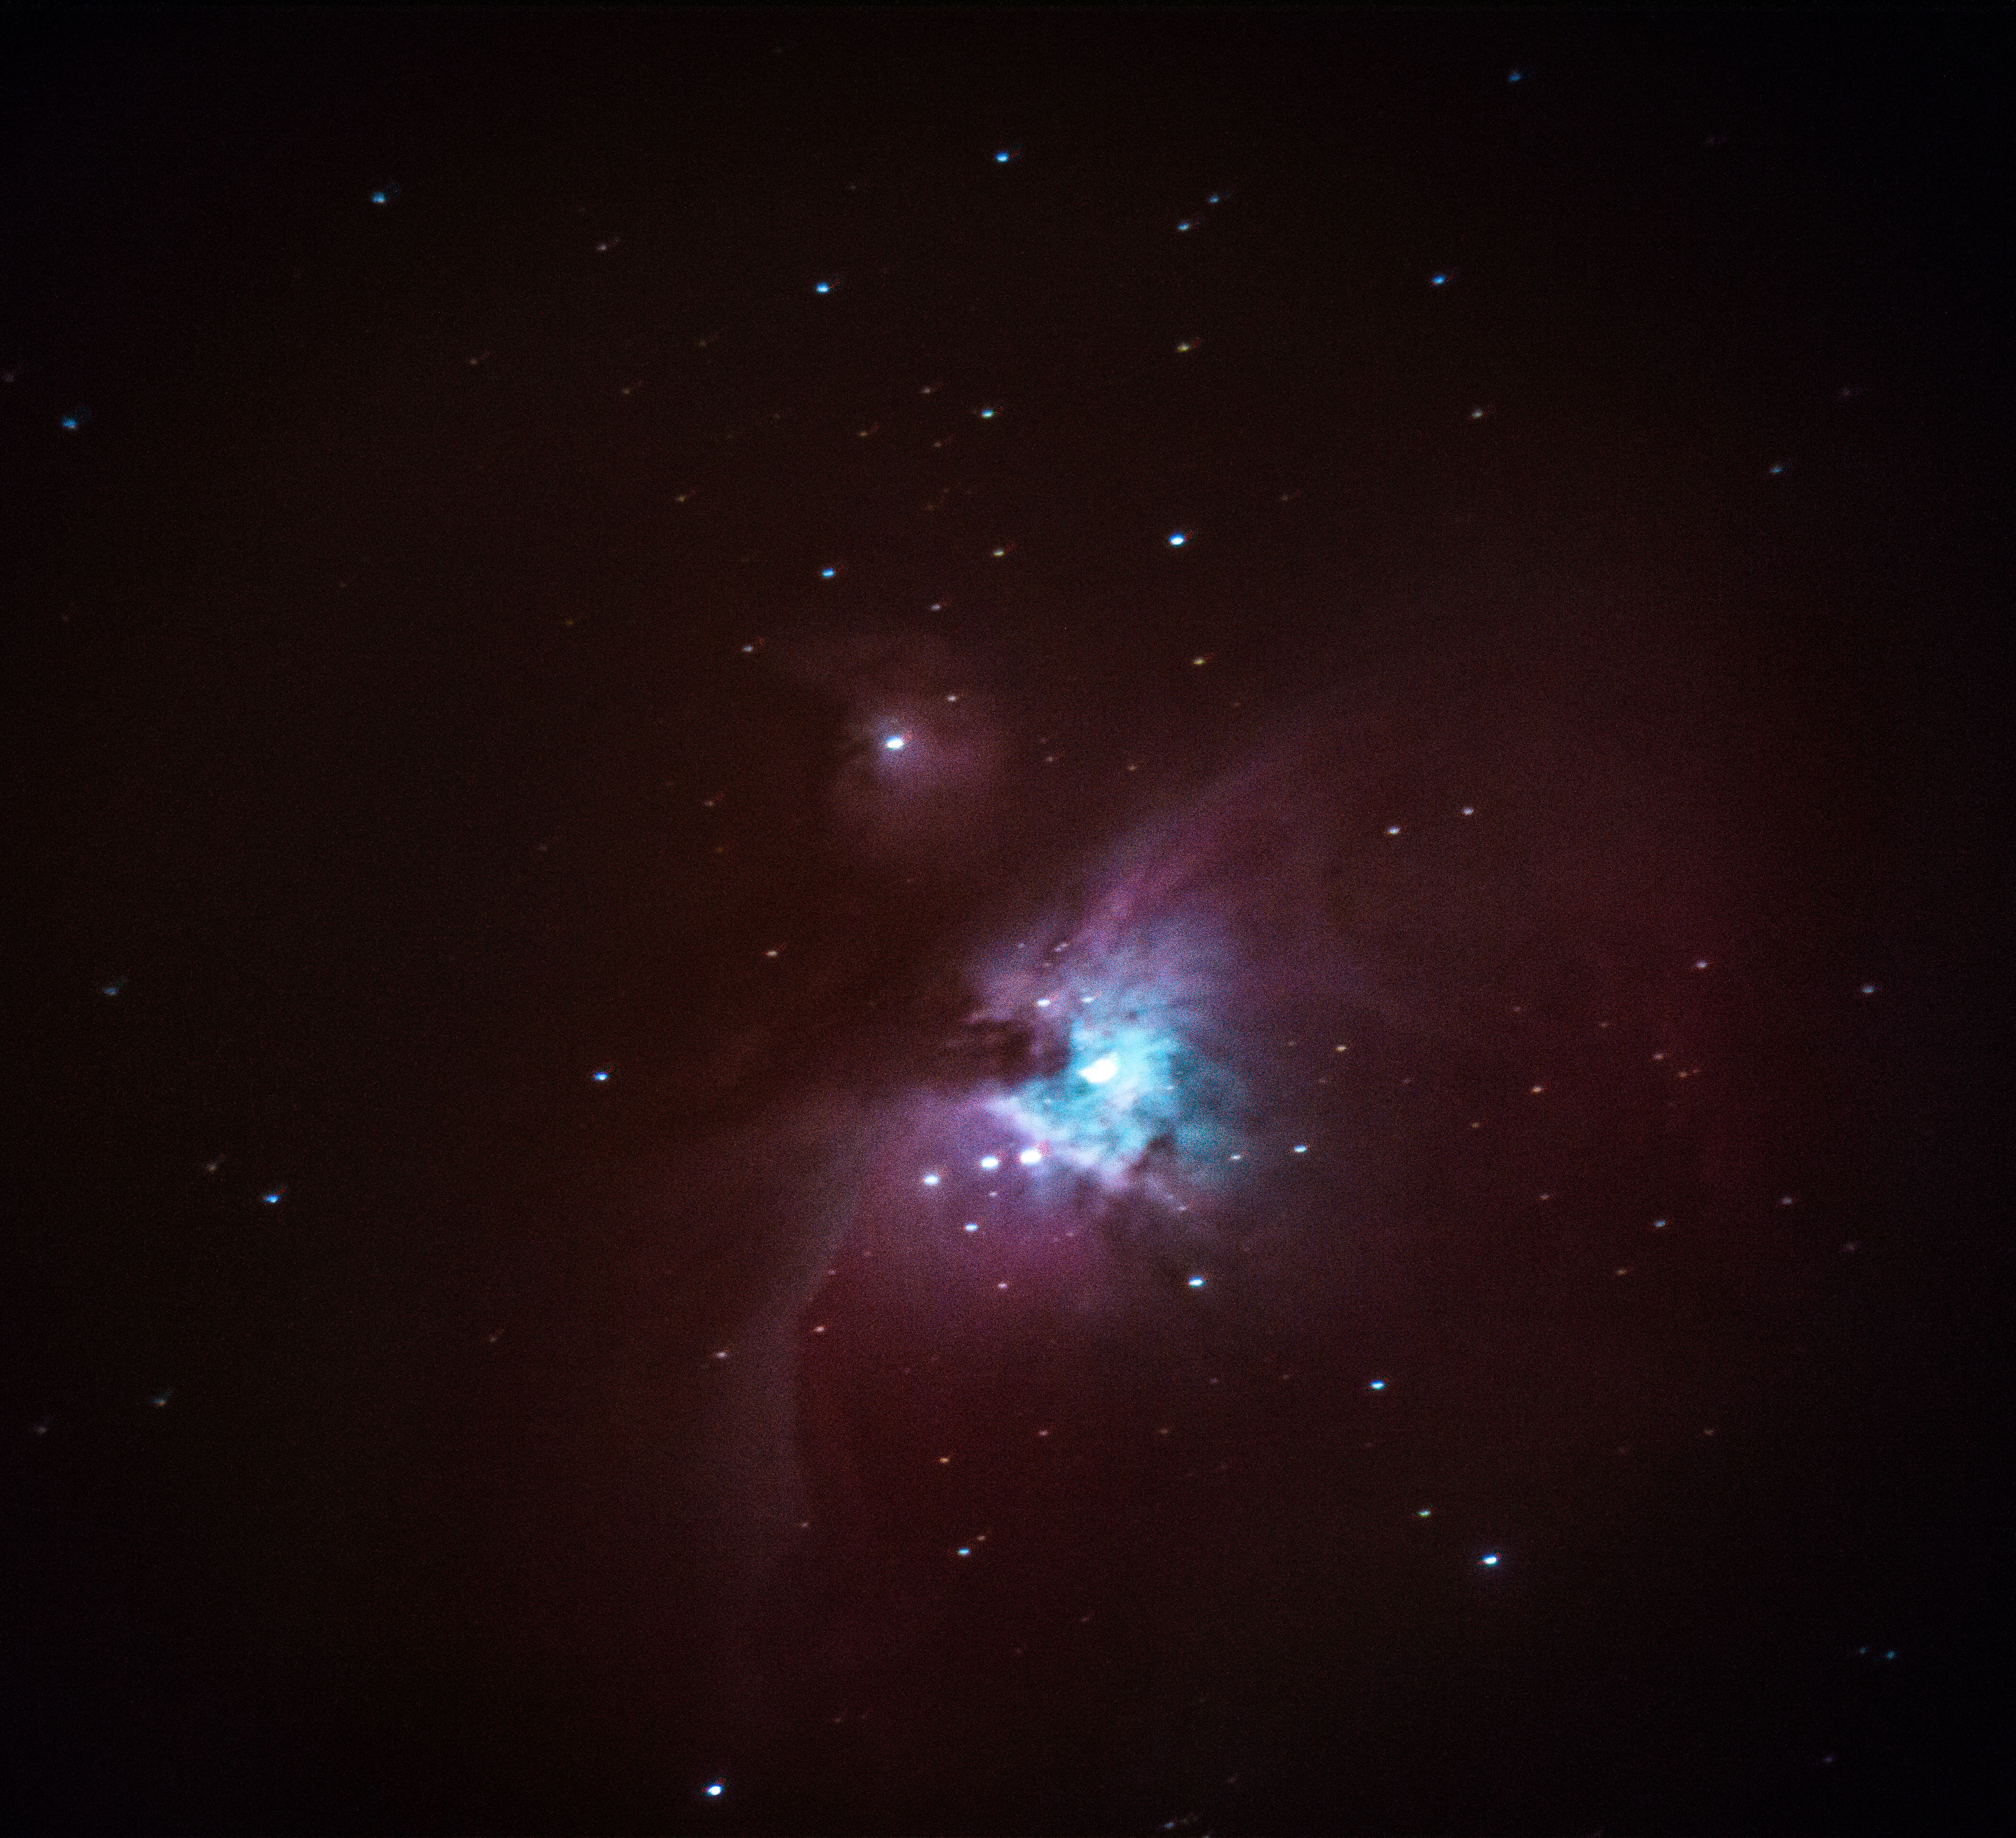
sky, star, atmosphere, constellation, space, canon, galaxy, nebula, outer space, eos, cool image, astronomy, 5d, astrophotography, astro, i, canoneos5dmarkiii, m42, orion, astrophotrographie, celestron, nexstar, markiii, messier, nebulae, se8, nbuleuse, astronomical object